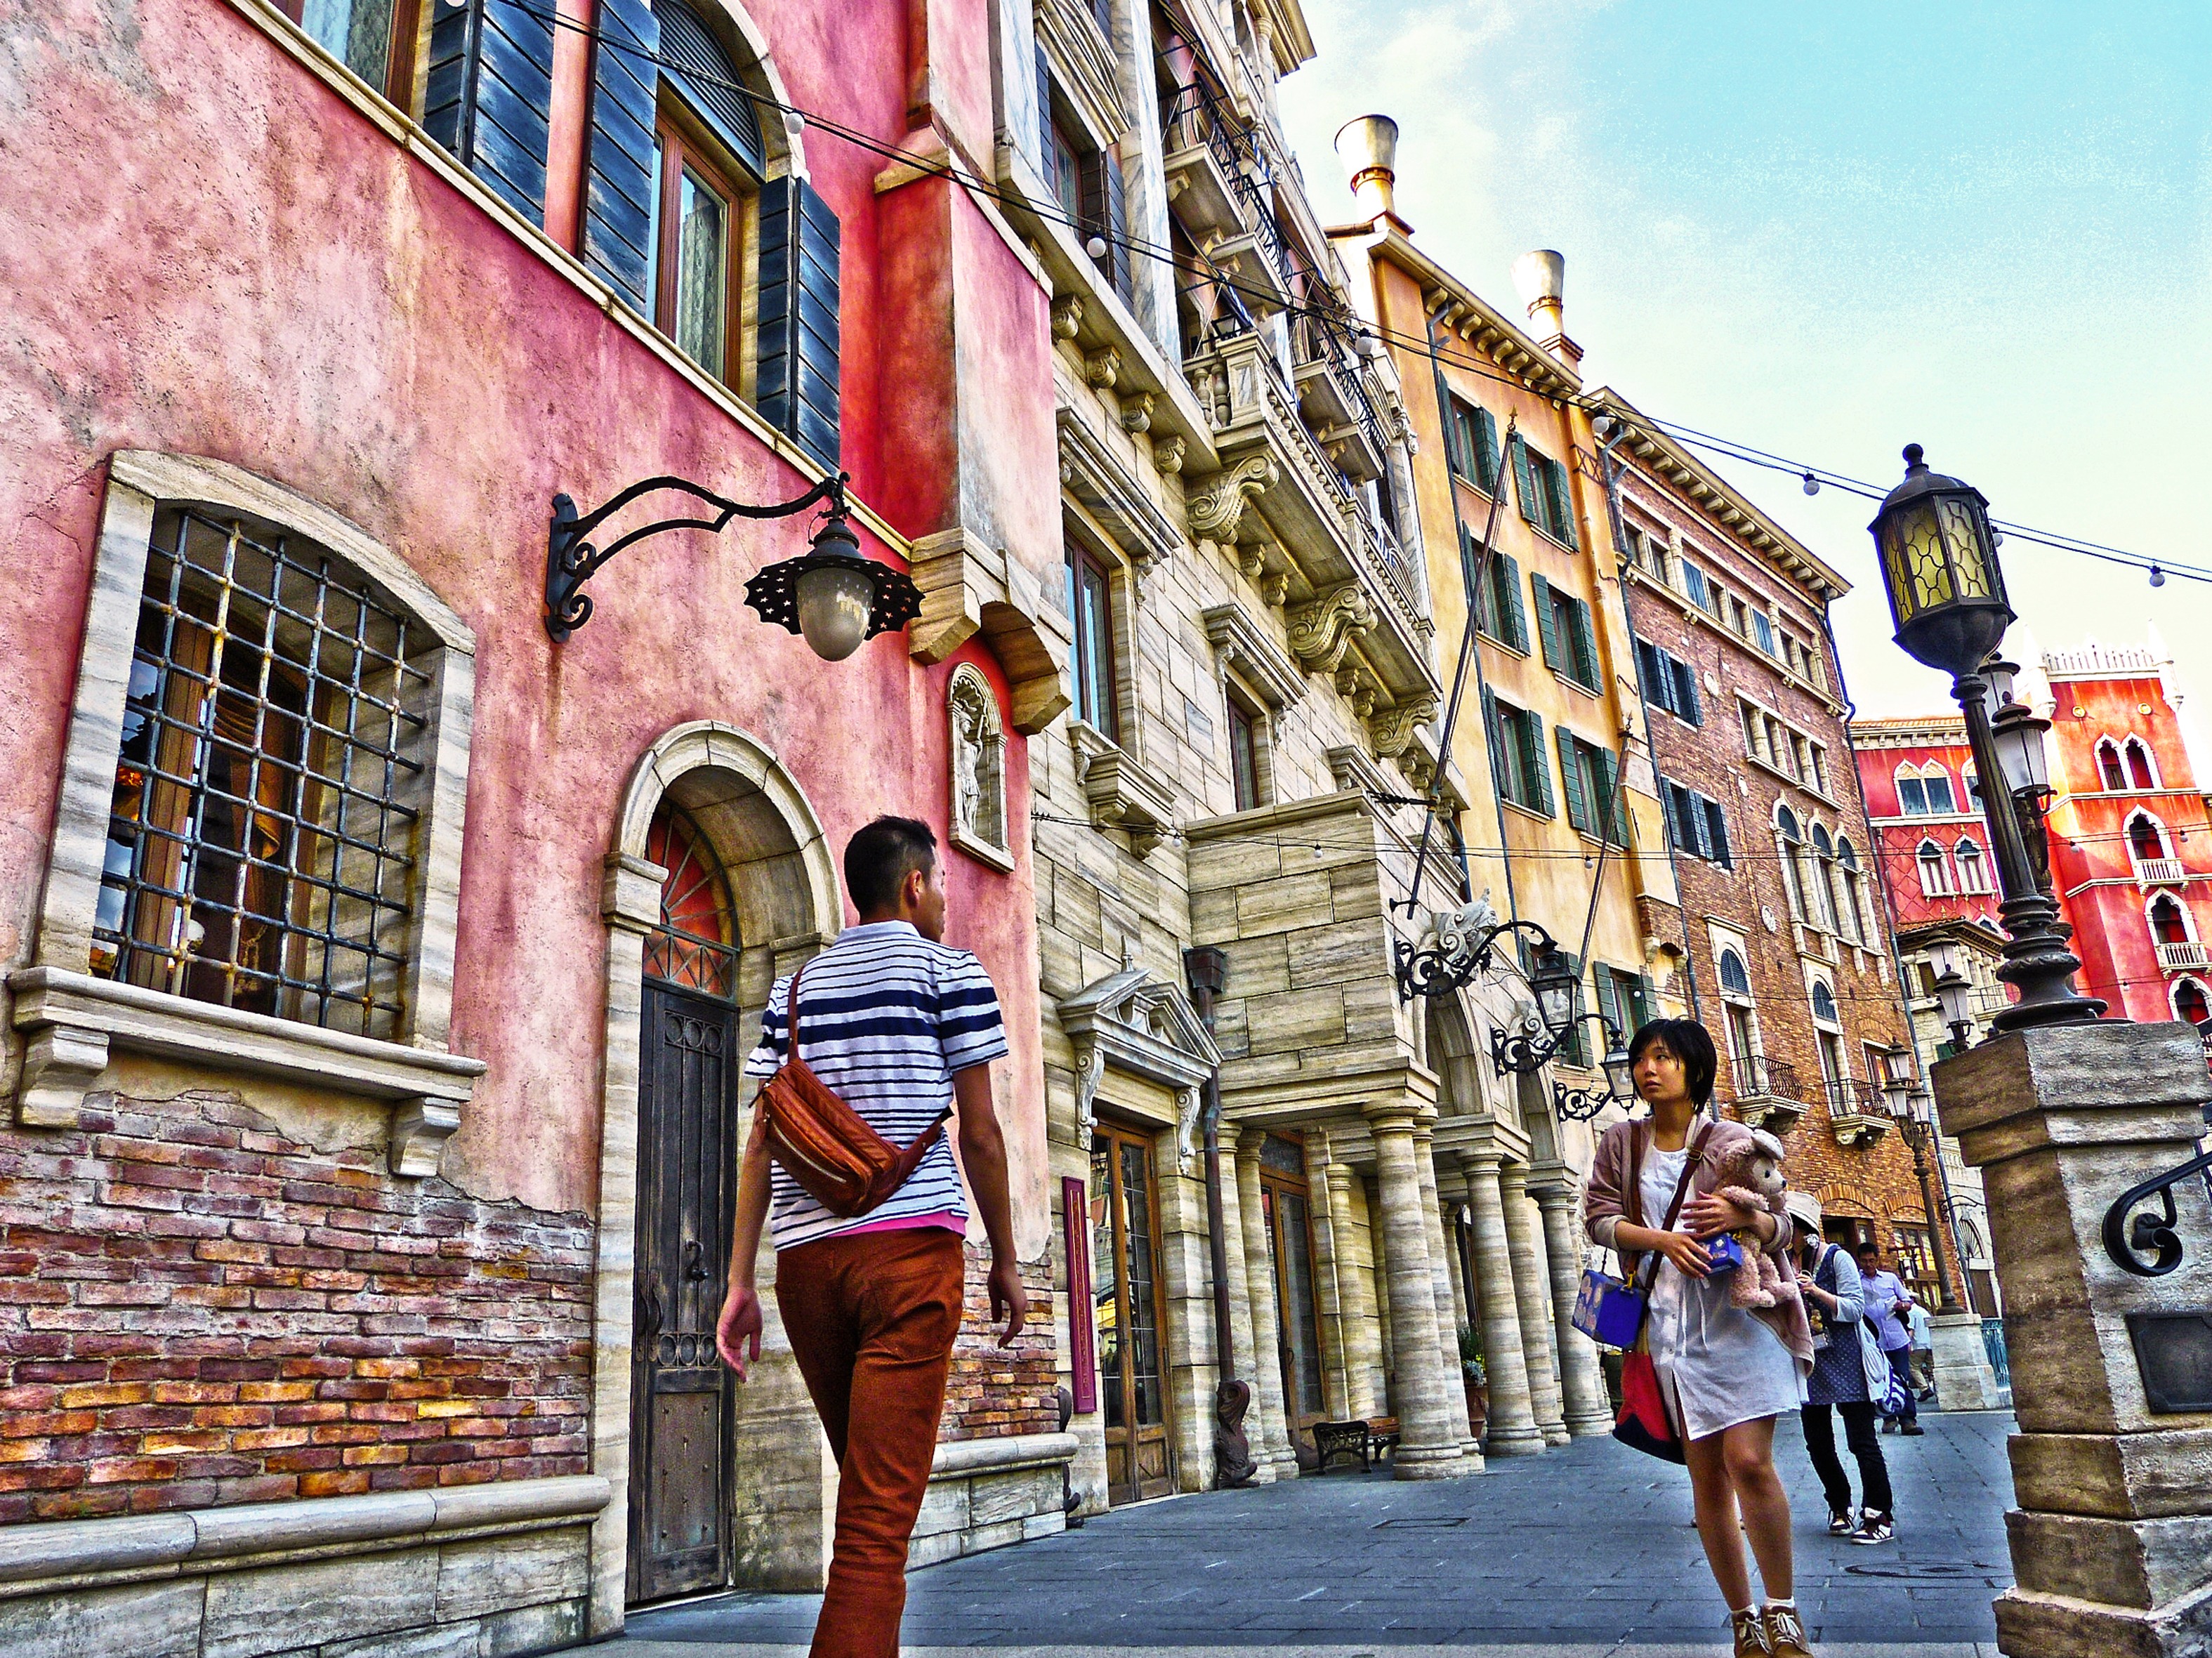
pedestrian, architecture, road, street, town, building, walkway, crowd, vacation, travel, color, holiday, shopping, tourism, japan, colors, tokyo, tourists, infrastructure, urban area, disney sea